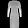
Label: Dress